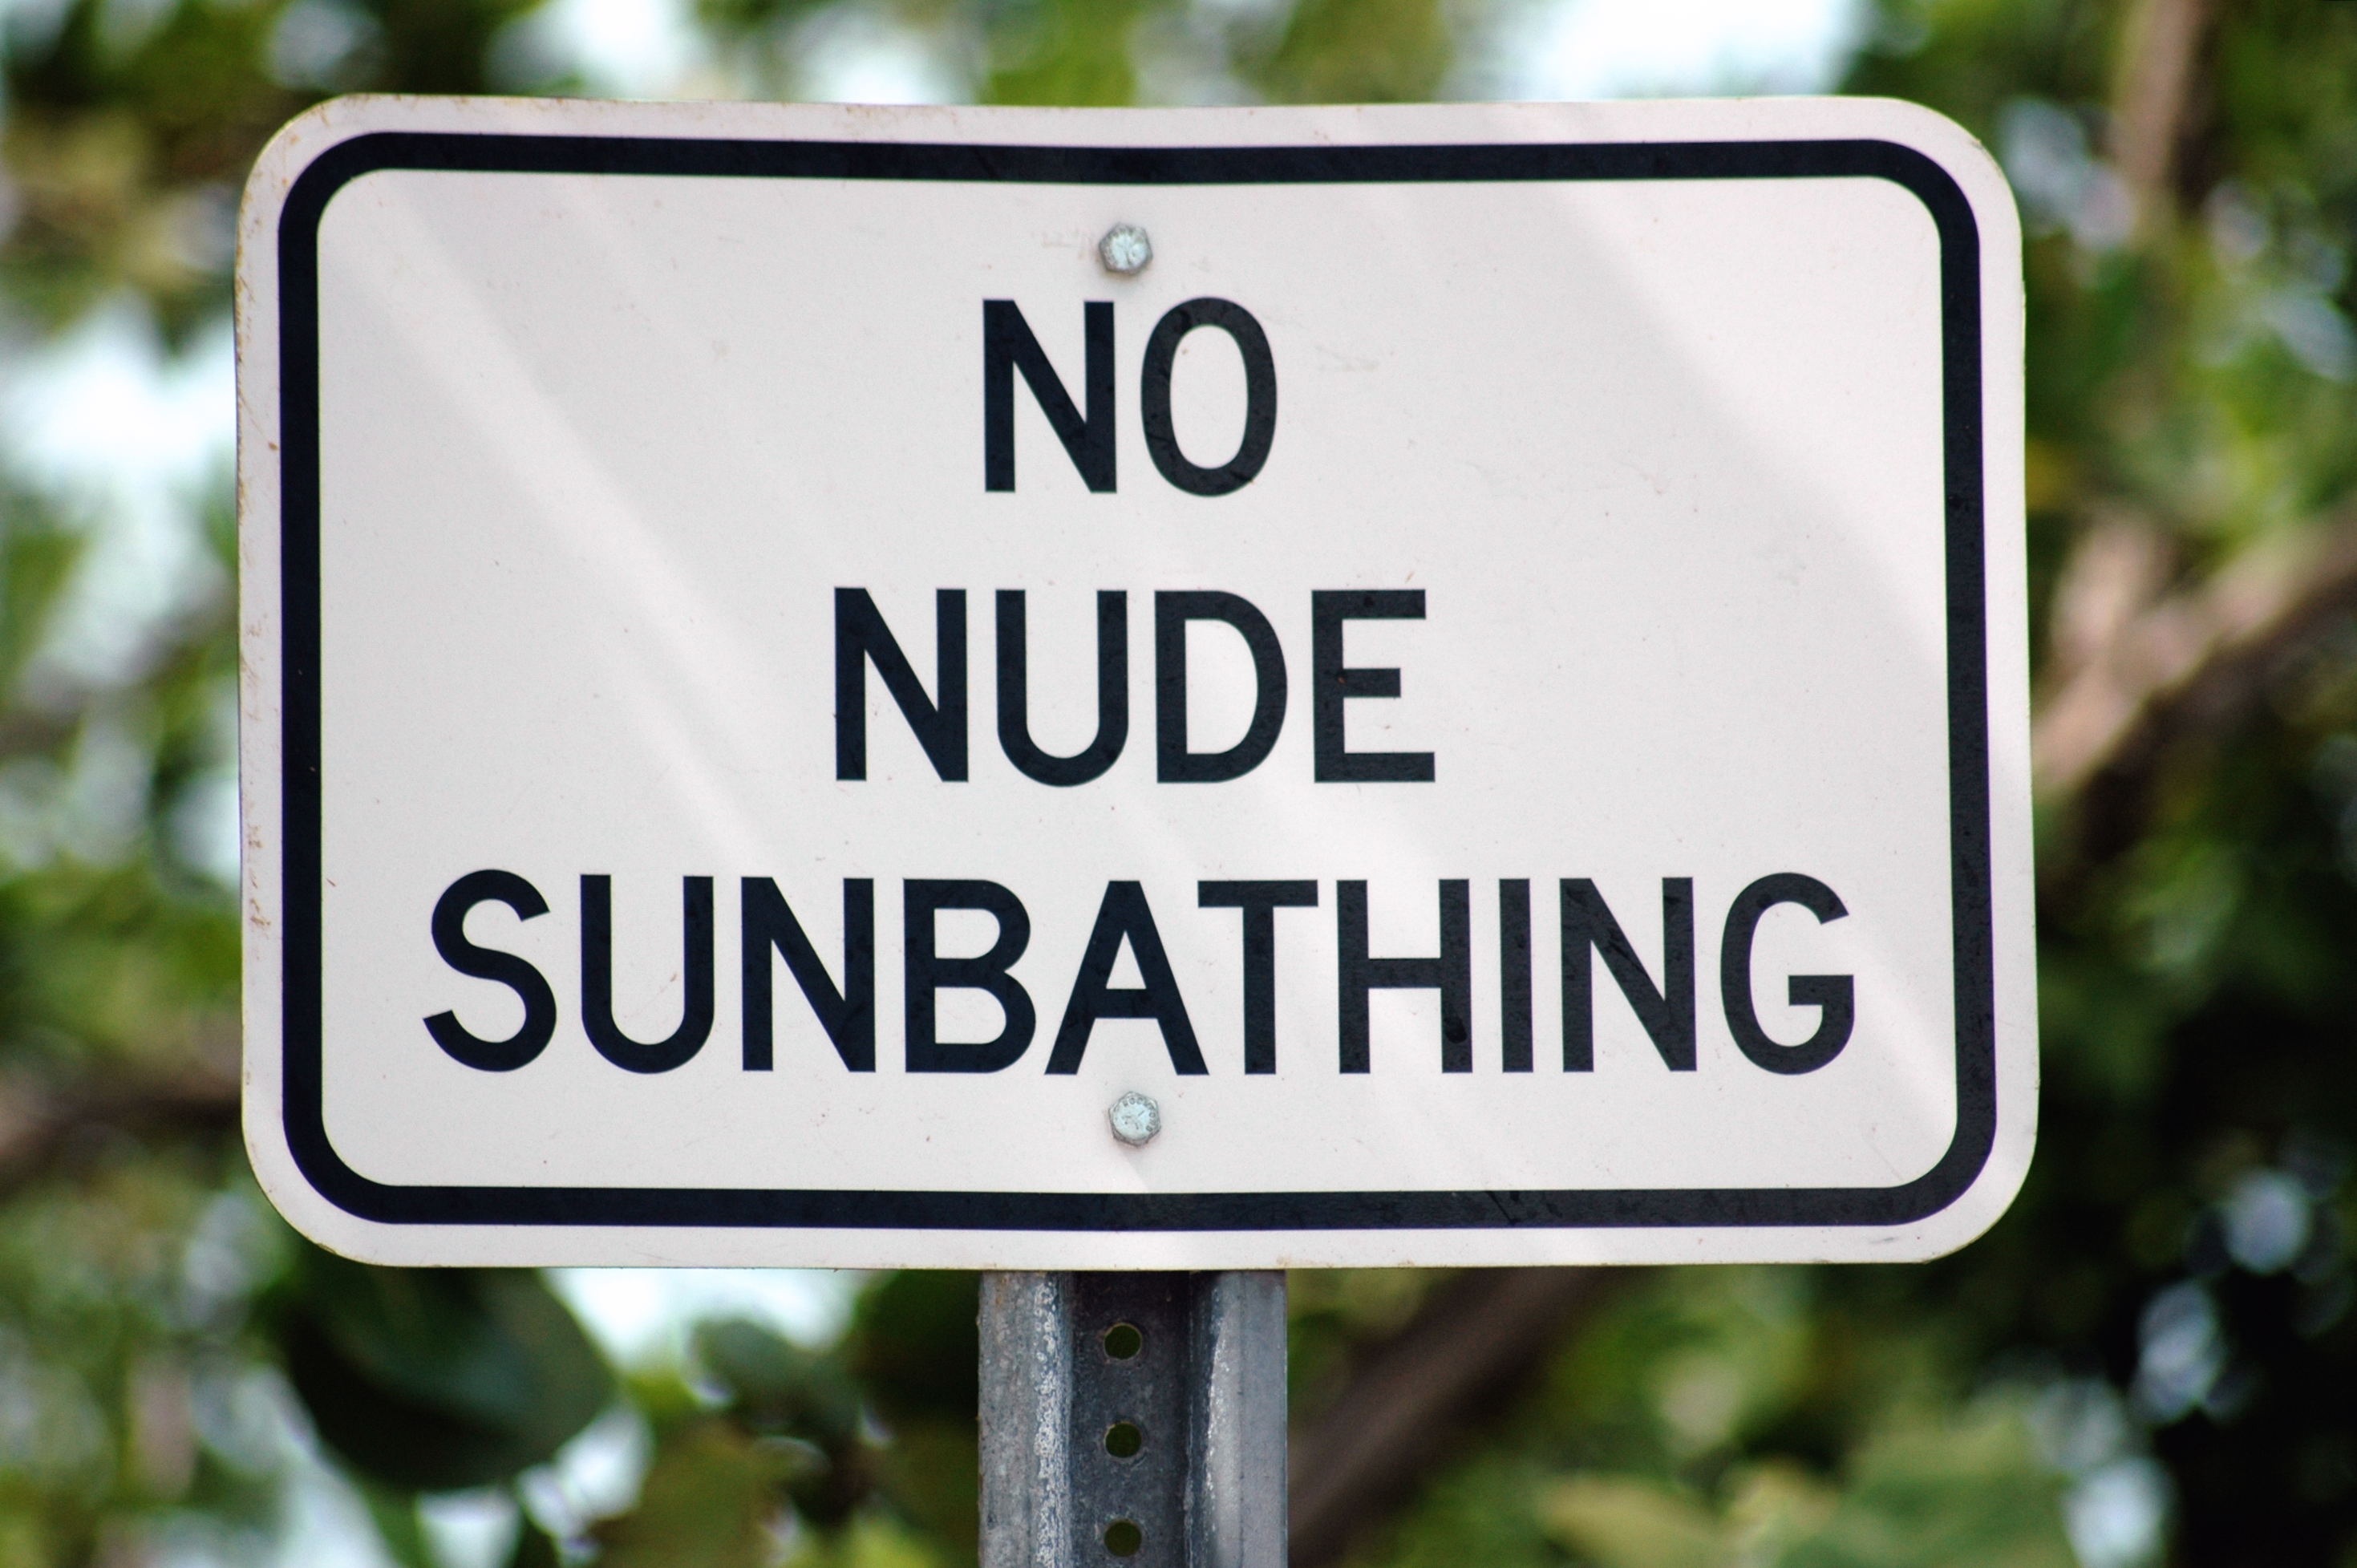
beach, post, people, plank, vacation, tourist, travel, sunbathing, sign, street sign, signage, lane, outdoors, forbidden, placard, nude, warning, naked, information, topless, tanning, bathing, naturist, nobody, traffic sign, restriction, guidance, nudism, guidepost, no nude sunbathing